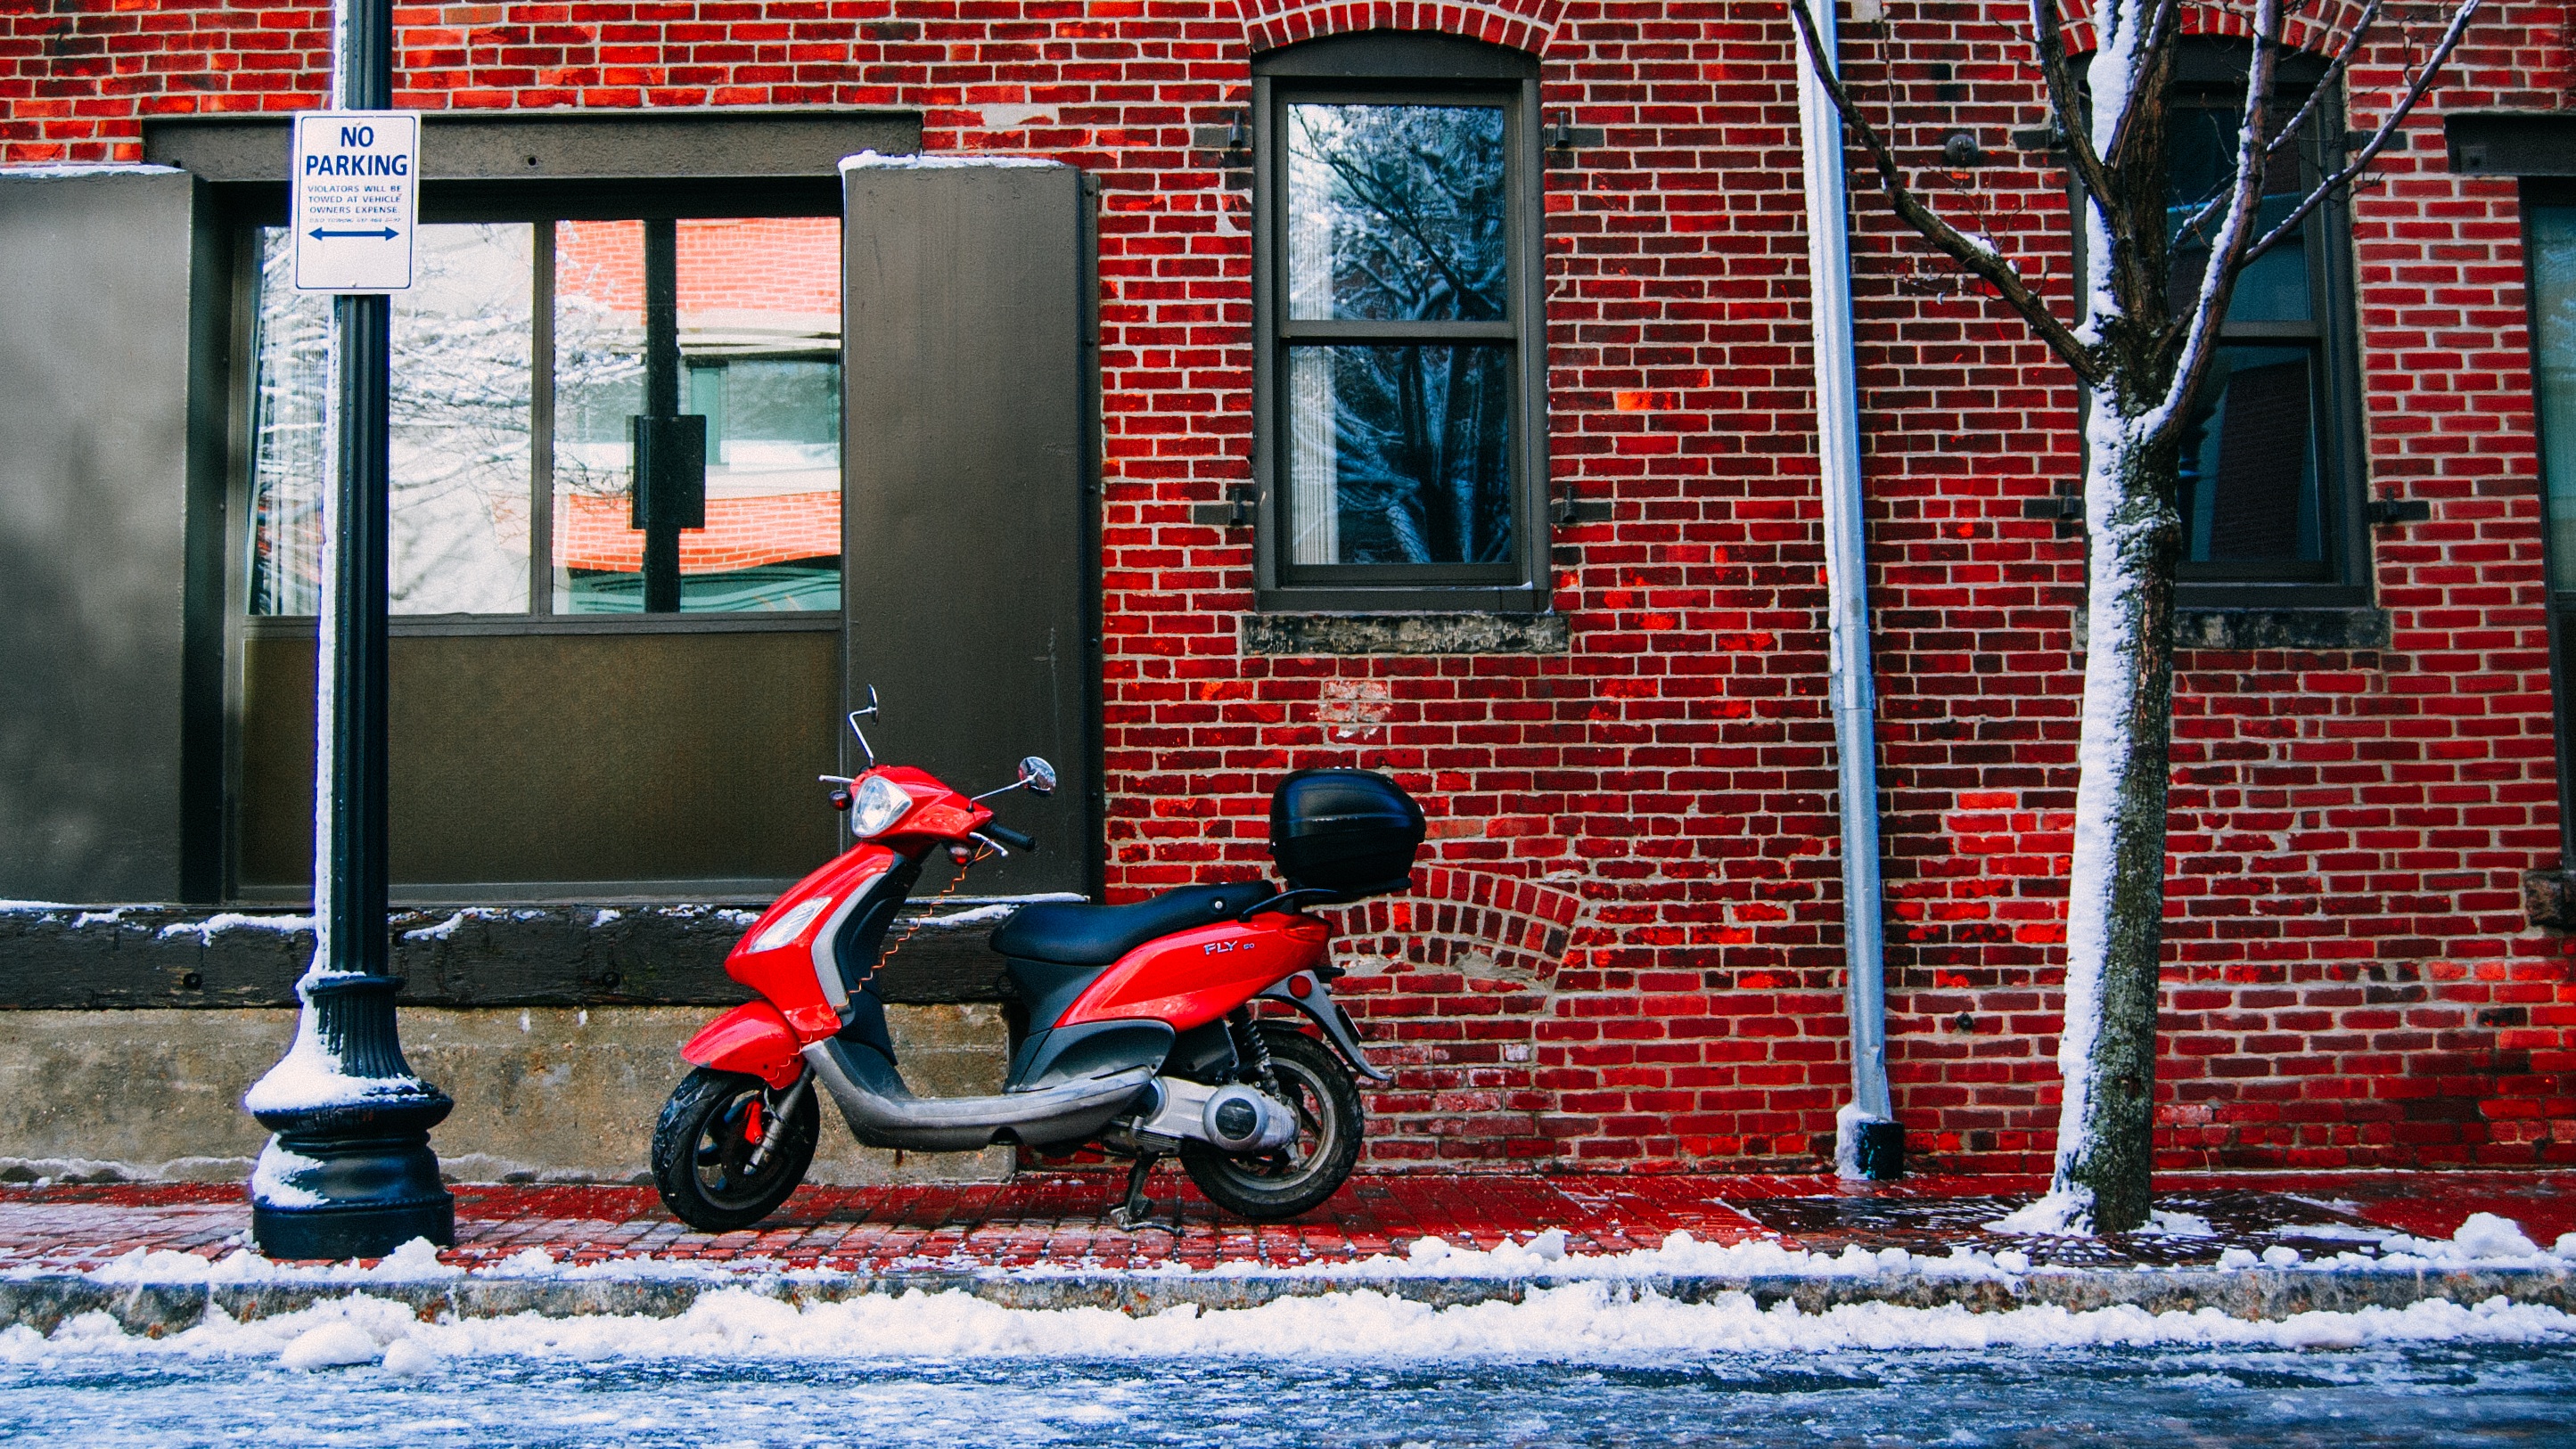
snow, winter, boat, red, vehicle, boating